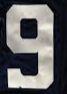
Number: 9